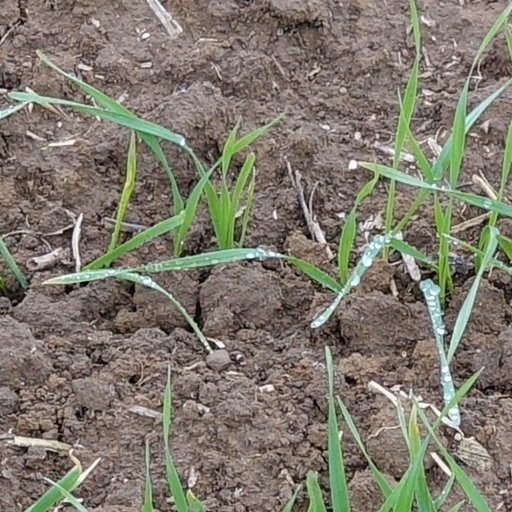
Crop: wheat